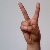
The image shows a hand gesture representing the letter 'V' in Indian Sign Language.